The Journalist (1979 film)

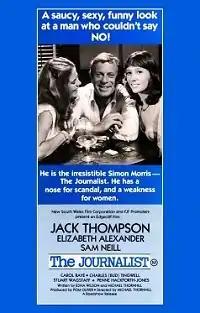
Film poster

The Journalist is a 1979 Australian sex comedy about the romantic adventures of a journalist (Jack Thompson). It has the reputation as one of the worst Australian films of all time.